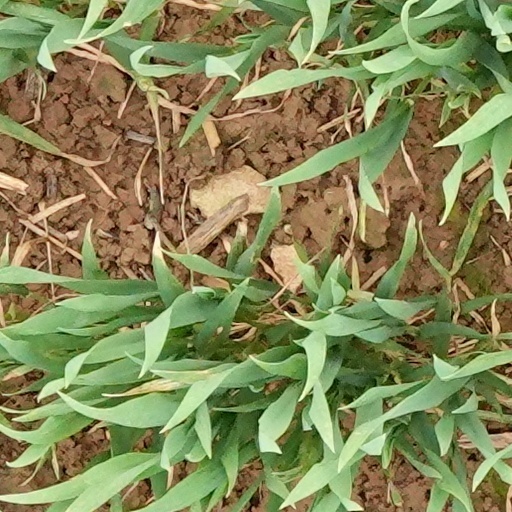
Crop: wheat